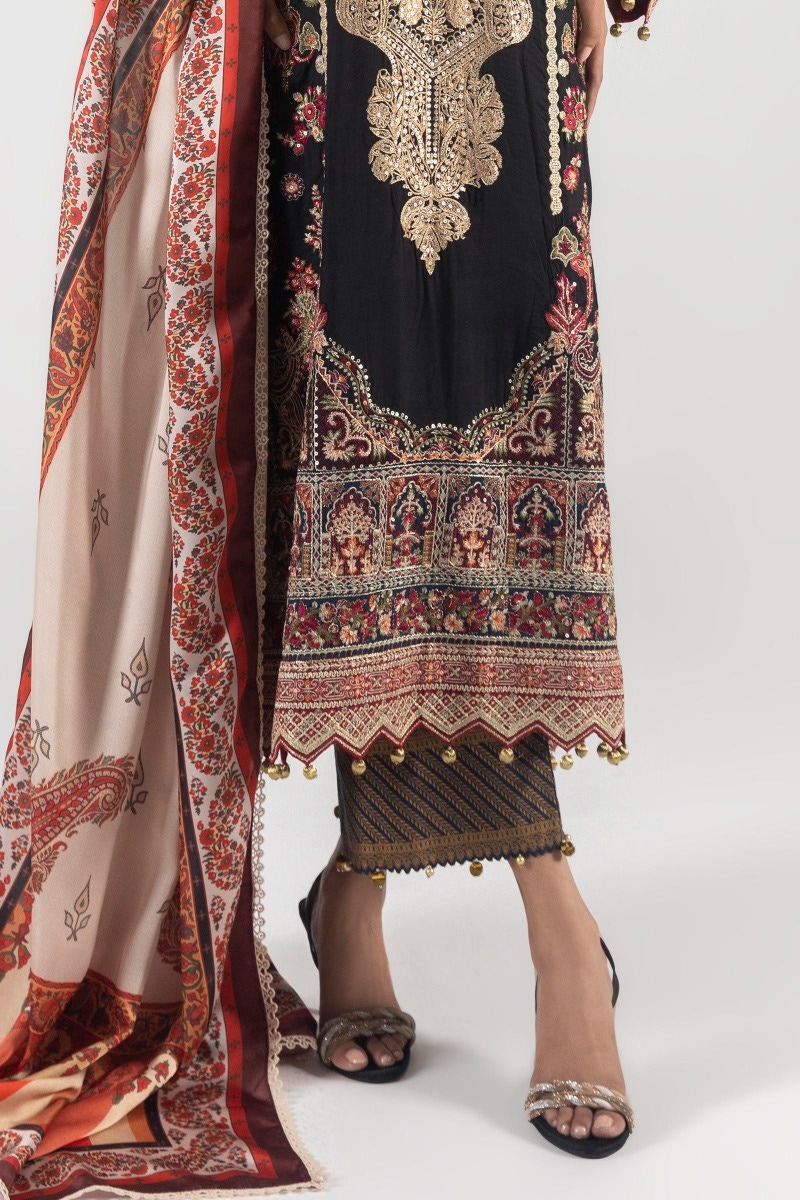
black gold embroidered chiffon dupatta